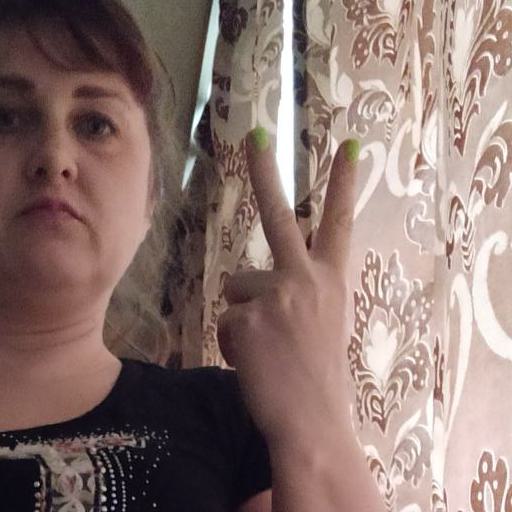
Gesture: peace_inverted